History of Blake's 7

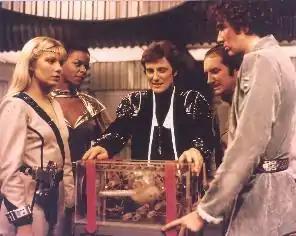

Producing the new series presented significant challenges since several of the cast and crew were engaged in other projects and the "Liberator" sets had been destroyed during the recording of "Terminal". Chris Boucher was available and willing to return as script editor. However, David Maloney was now working on "The Day of the Triffids" and "When the Boat Comes In" and was not available. Maloney suggested that Vere Lorrimer, who had directed episodes in all previous series, had the necessary experience to produce "Blake's 7". Lorrimer travelled to Los Angeles to meet Terry Nation – who was now working as a Hollywood producer – to discuss the series' new format. Nation approved the changes but played little part in the development of this series. Director Mary Ridge returned, directing the first episode to ensure continuity with Series Three's closing episode "Terminal". The other directors hired for the series were David Sullivan Proudfoot, Vivienne Cozens, Brian Lighthill and Viktors Ritelis. When David Sullivan Proudfoot was taken ill during the shooting of "Assassin", Vere Lorrimer replaced him to direct some of this episode's scenes.